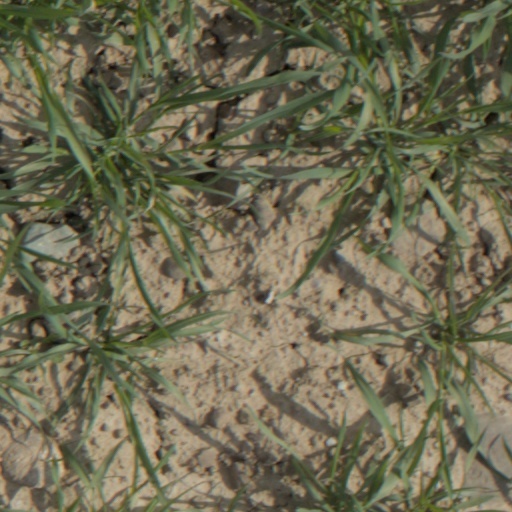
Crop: wheat